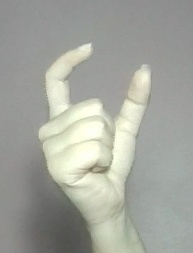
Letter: nun